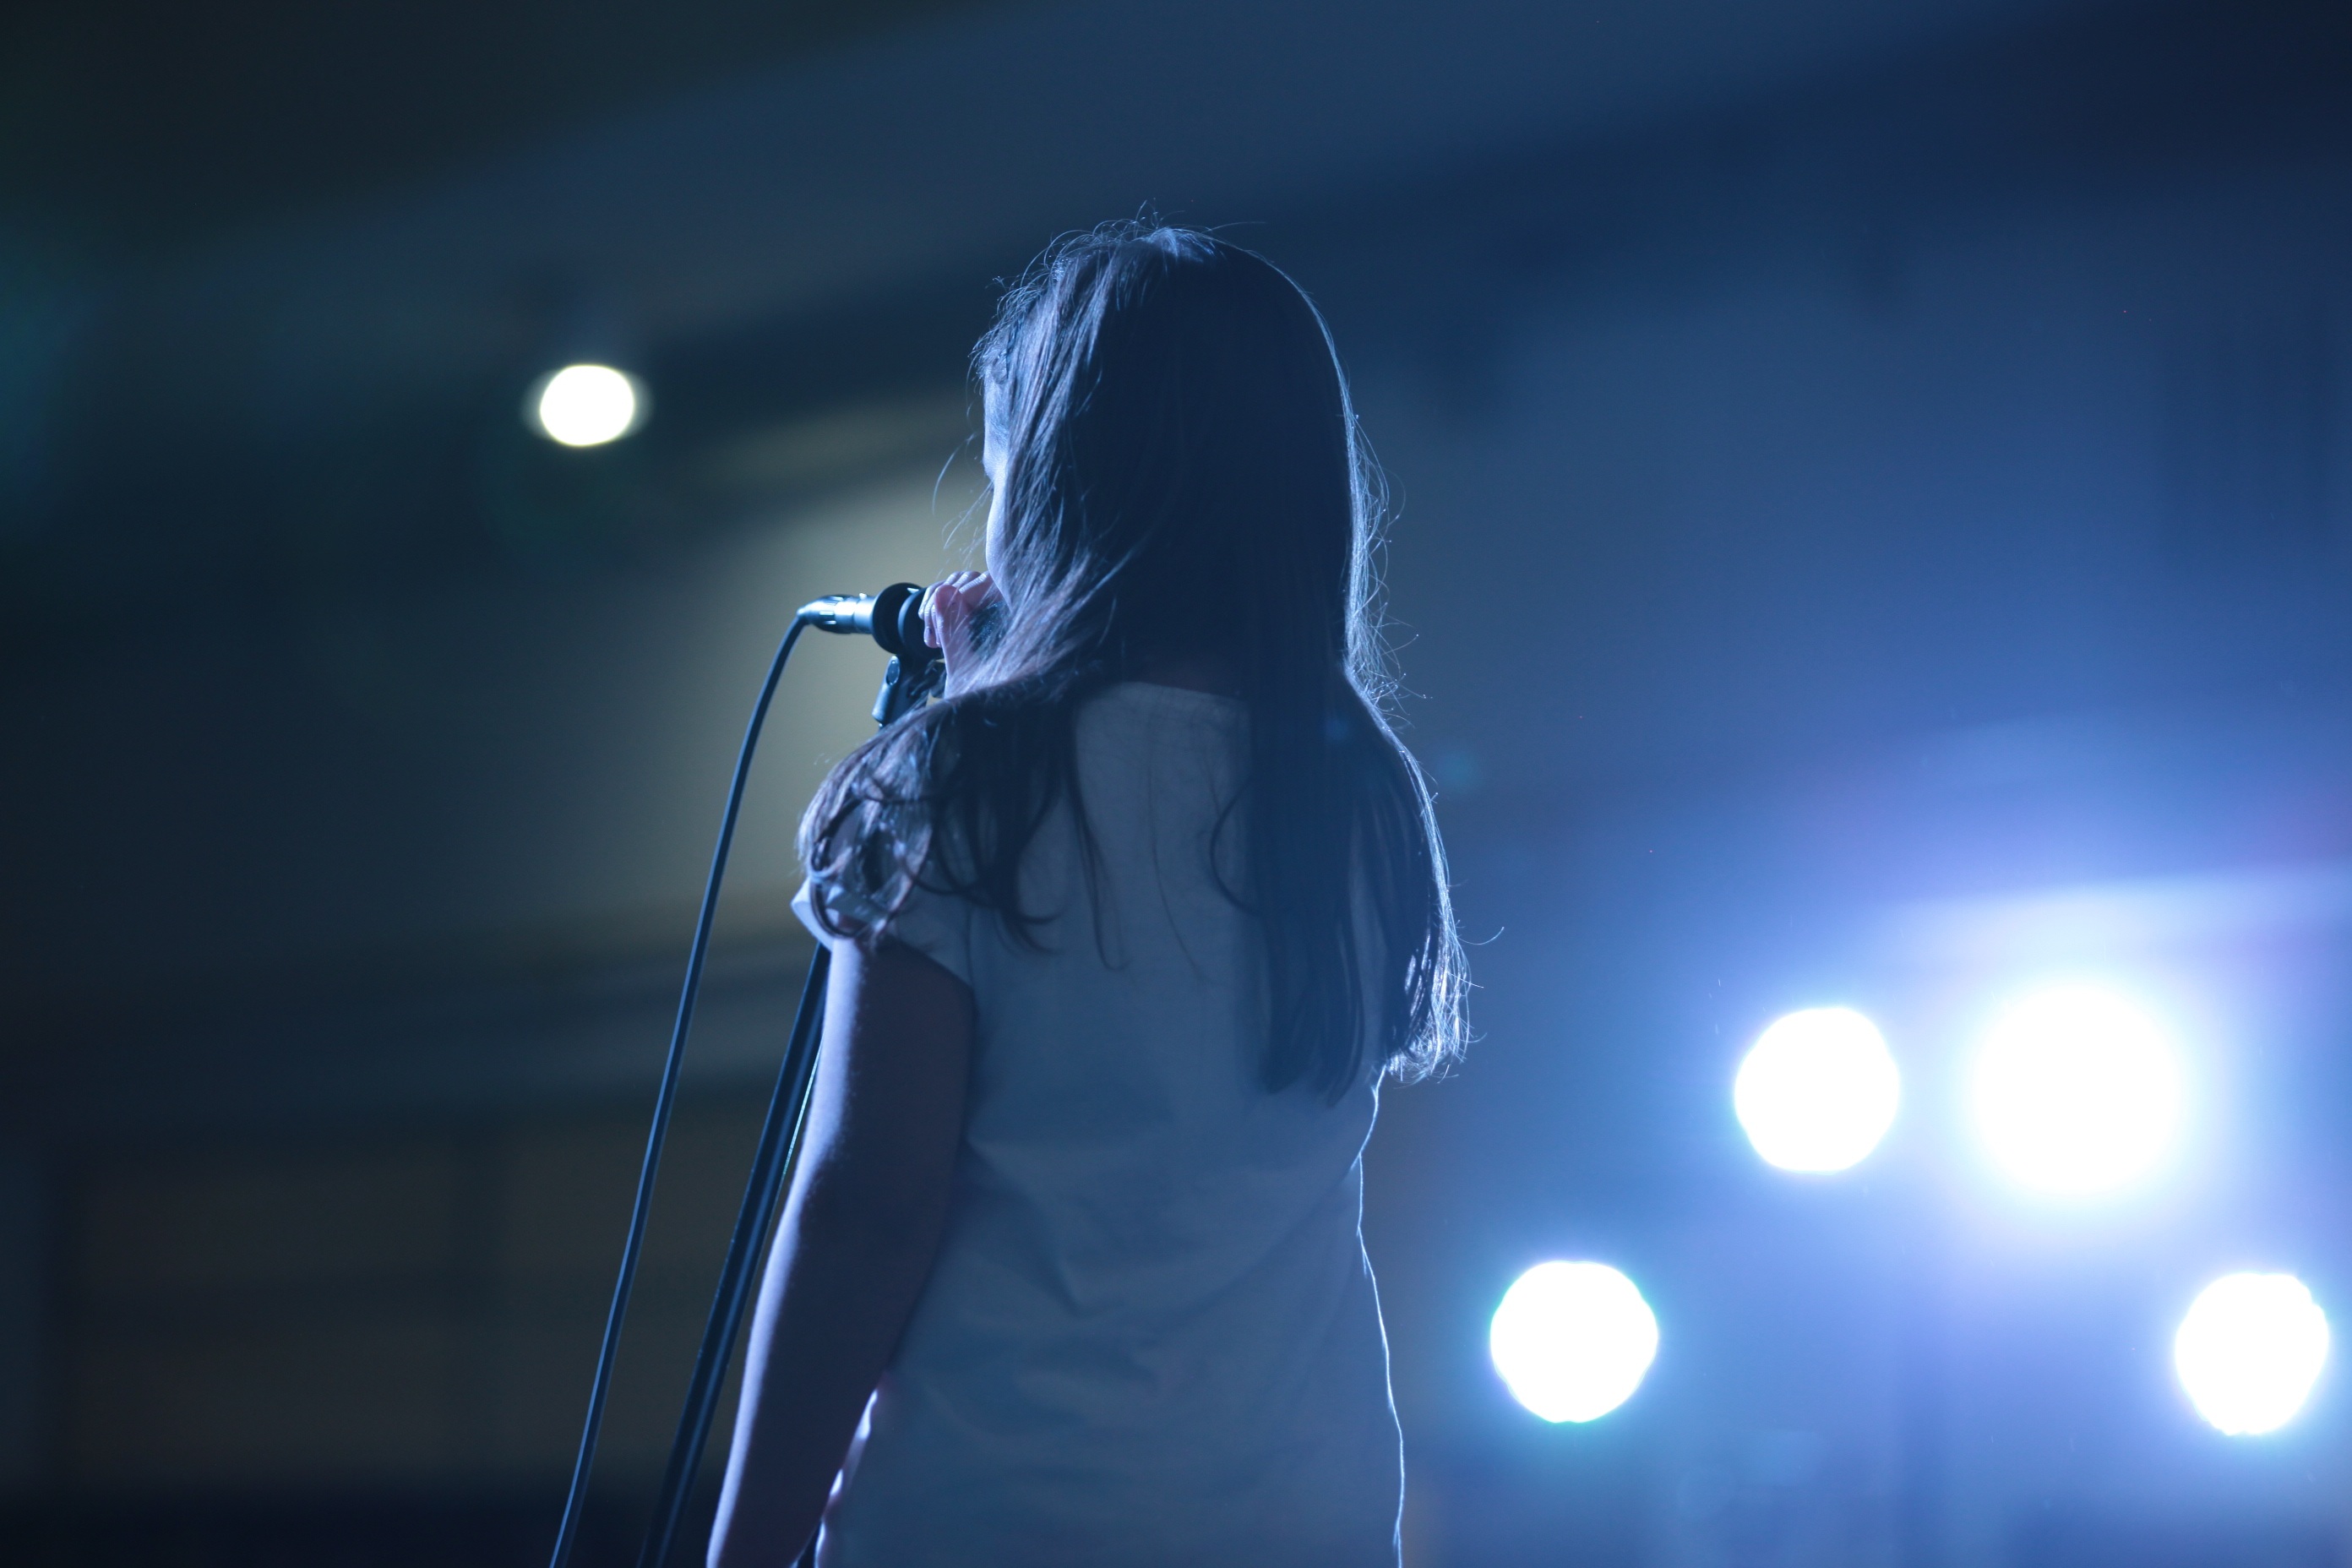
light, blur, people, girl, reading, concert, microphone, darkness, blue, life, education, performance art, theatre, lights, children, stage, dress, back, performance, singing, backlight, school, scene, guitarist, entertainment, spectators, act, shyness, scenario, performing arts, representation, atmosphere of earth